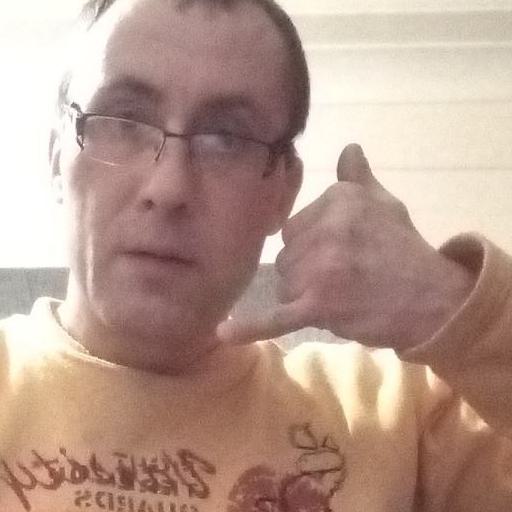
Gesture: call